Convoy QP 10

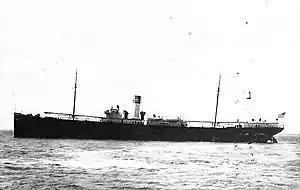
SS "El Occidente"

At 01:00 in the morning of 13 April, the convoy was attacked by the German U-boat . The Russian freighter "Kiev" was hit by the U-boat's first torpedo and sunk. At 03:30, struck again, hitting which sank almost immediately. At around 05:00, more Ju 88s appeared and circled the convoy for about an hour before attacking. "Harpalion" came under repeated air attack that damaged her steering gear and broke her rudder. The crew of "Harpalion" tried to jury-rig a rudder, but their attempts were halted by four Ju 88s that strafed the ship's deck with machine guns. Finally, "Harpalion "was scuttled by shells from HMS "Fury". Also on 13 April "Hermann Schoemann", "Z24 "and "Z25 "made another attempt to look for the convoy, but turned back due to poor weather.